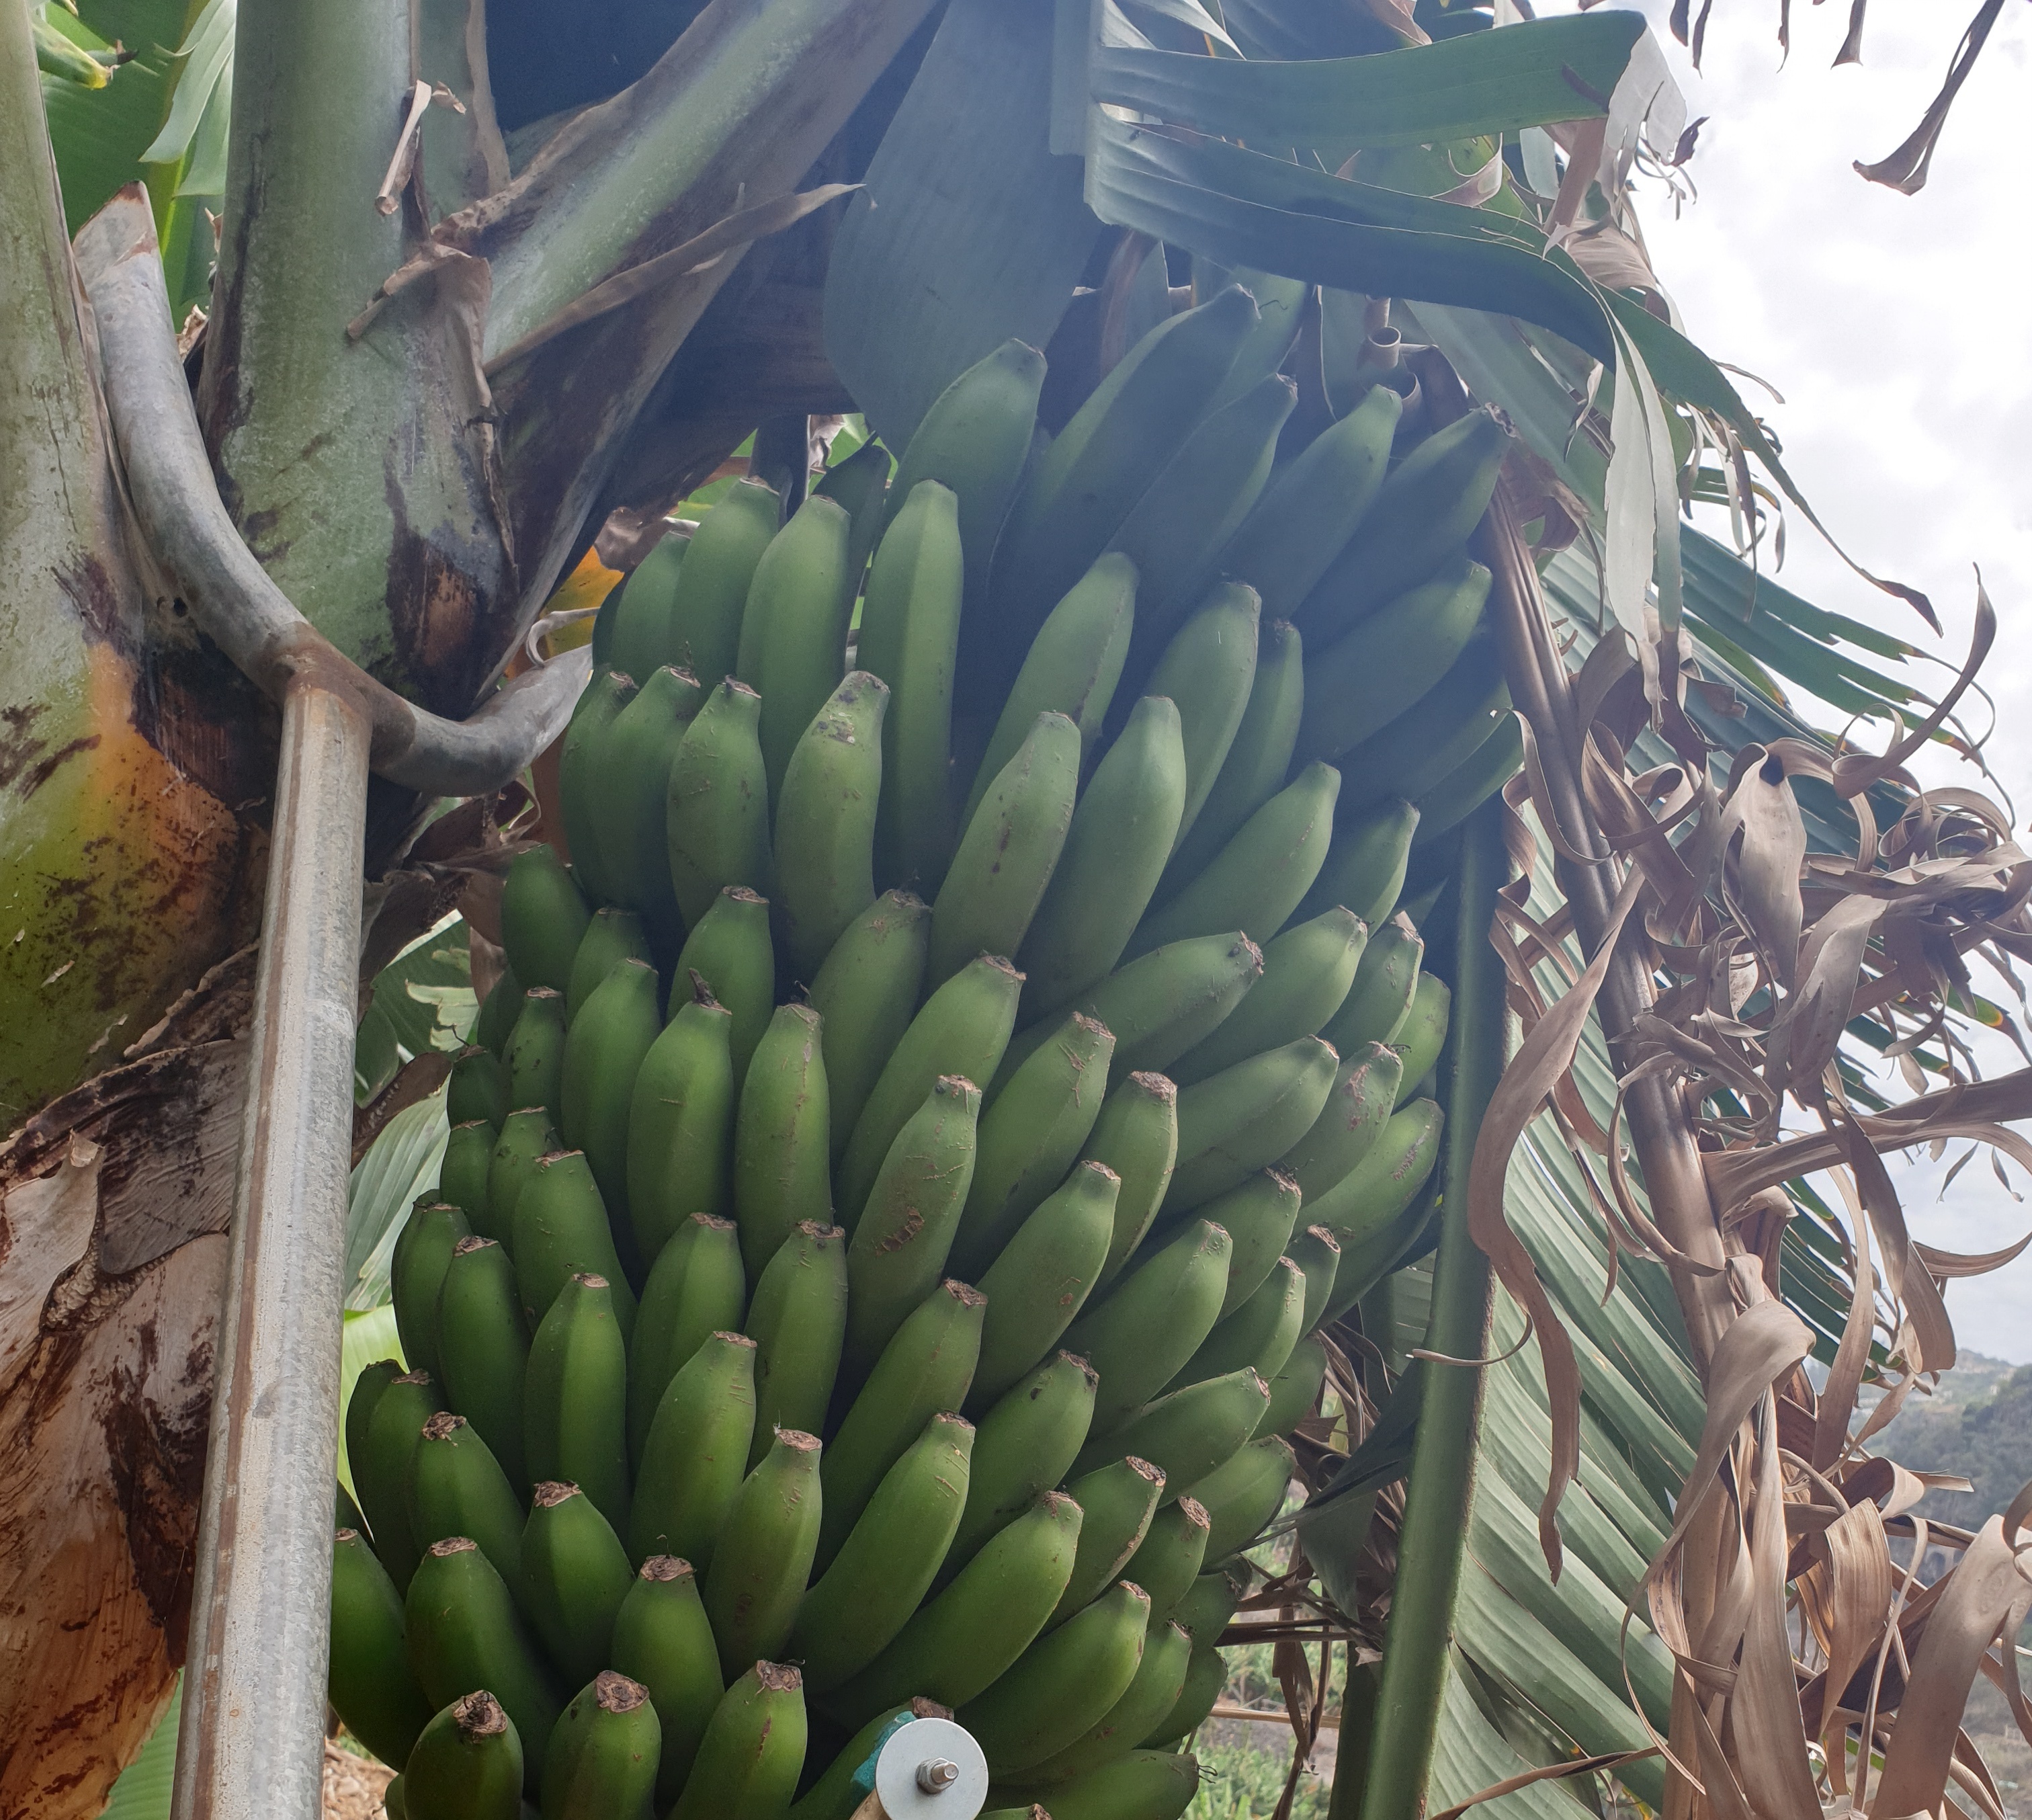
Label: Cut